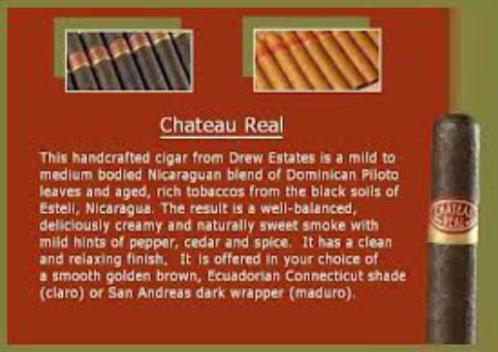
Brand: chateau real
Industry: Necessities